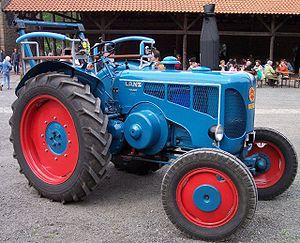
Heinrich Lanz AG était un constructeur allemand de machines agricoles situé à Mannheim. La société et sa marque LANZ ont été rachetées en 1956 par le fabricant américain John Deere.